Genesis Awards

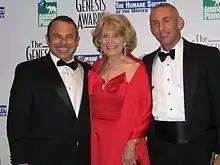
Gretchen Wyler, founder of the Genesis awards, with The HSUS supporters at the 20th Annual Genesis Awards at the Beverly Hilton in March 2006

The Genesis Awards is the only event of its kind honoring the entertainment industry and news media for raising awareness of animal-protection issues. Celebrating the power of the news and entertainment media to shape and change societal attitudes for the good, Genesis Awards acknowledge outstanding works in TV, film, print and the arts.